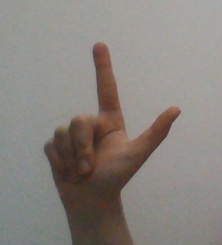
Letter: laam